Wrestle Kingdom 15

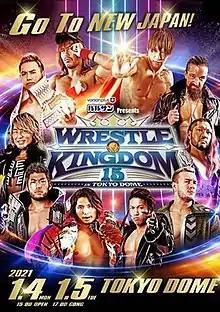
Promotional poster featuring various NJPW wrestlers

Wrestle Kingdom 15 in Tokyo Dome was a professional wrestling pay-per-view (PPV) event produced by New Japan Pro-Wrestling (NJPW). The event took place over two nights, on January 4 and 5, 2021 at the Tokyo Dome in Tokyo, Japan. It was the 30th January 4 Tokyo Dome Show and the 15th promoted under the Wrestle Kingdom name.